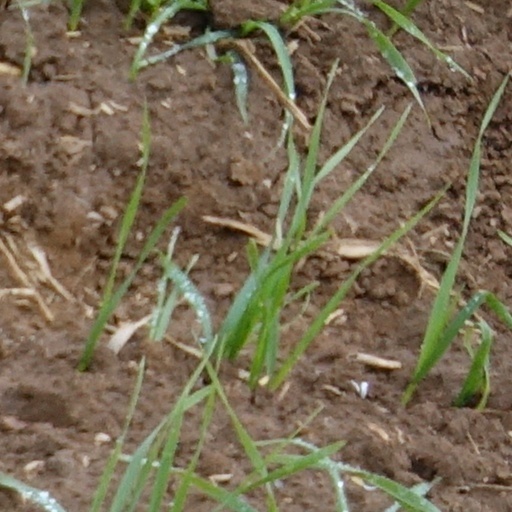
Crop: wheat